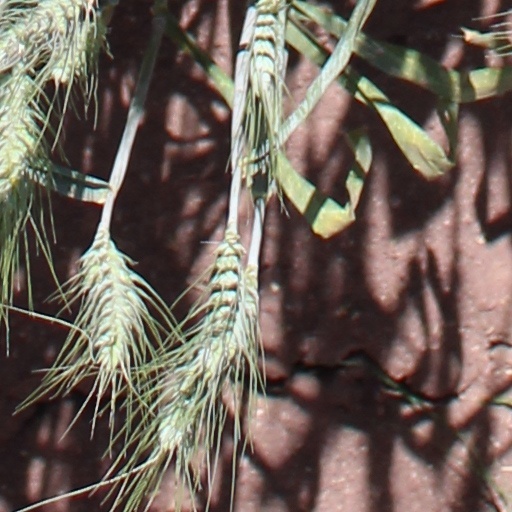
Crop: wheat